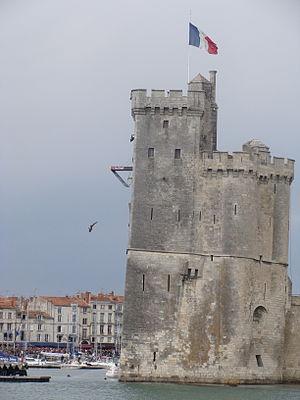
Championnat du monde de plongeon de falaise RedBull 2010 à La Rochelle, France
La tour Saint-Nicolas est, avec la tour de la Chaîne et la tour de la Lanterne, l'une des trois tours du front de mer de La Rochelle, et l'une des deux tours emblématiques du Vieux-Port, dont elle constitue la majestueuse porte d'entrée. Elle a assuré pendant cinq siècles la défense de la passe et a servi de point d’attache à la chaîne, tendue depuis l’autre rive, et qui servait à interdire l'accès du port. Elle a été classée au titre des monuments historiques par arrêté du 17 février 1879.
Le Red Bull Cliff Diving est une compétition annuelle de plongeon de haut vol, se déroulant en milieu extérieur, naturel ou urbain, créée et sponsorisée depuis 2009 par Red Bull. Elle se déroule en 7 étapes différentes autour du monde dans lesquelles les compétiteurs doivent effectuer 4 plongeons différents.